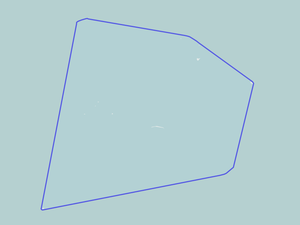
Les îles Paracels sont un archipel de petites îles coralliennes inhabitées jusqu'en 2013, situées en mer de Chine méridionale. Elles sont situées à environ 300 km au sud-est de l'île chinoise de Hainan et sont constituées d'environ 130 îlots coralliens répartis sur une zone de 250 km de long sur 100 de large.